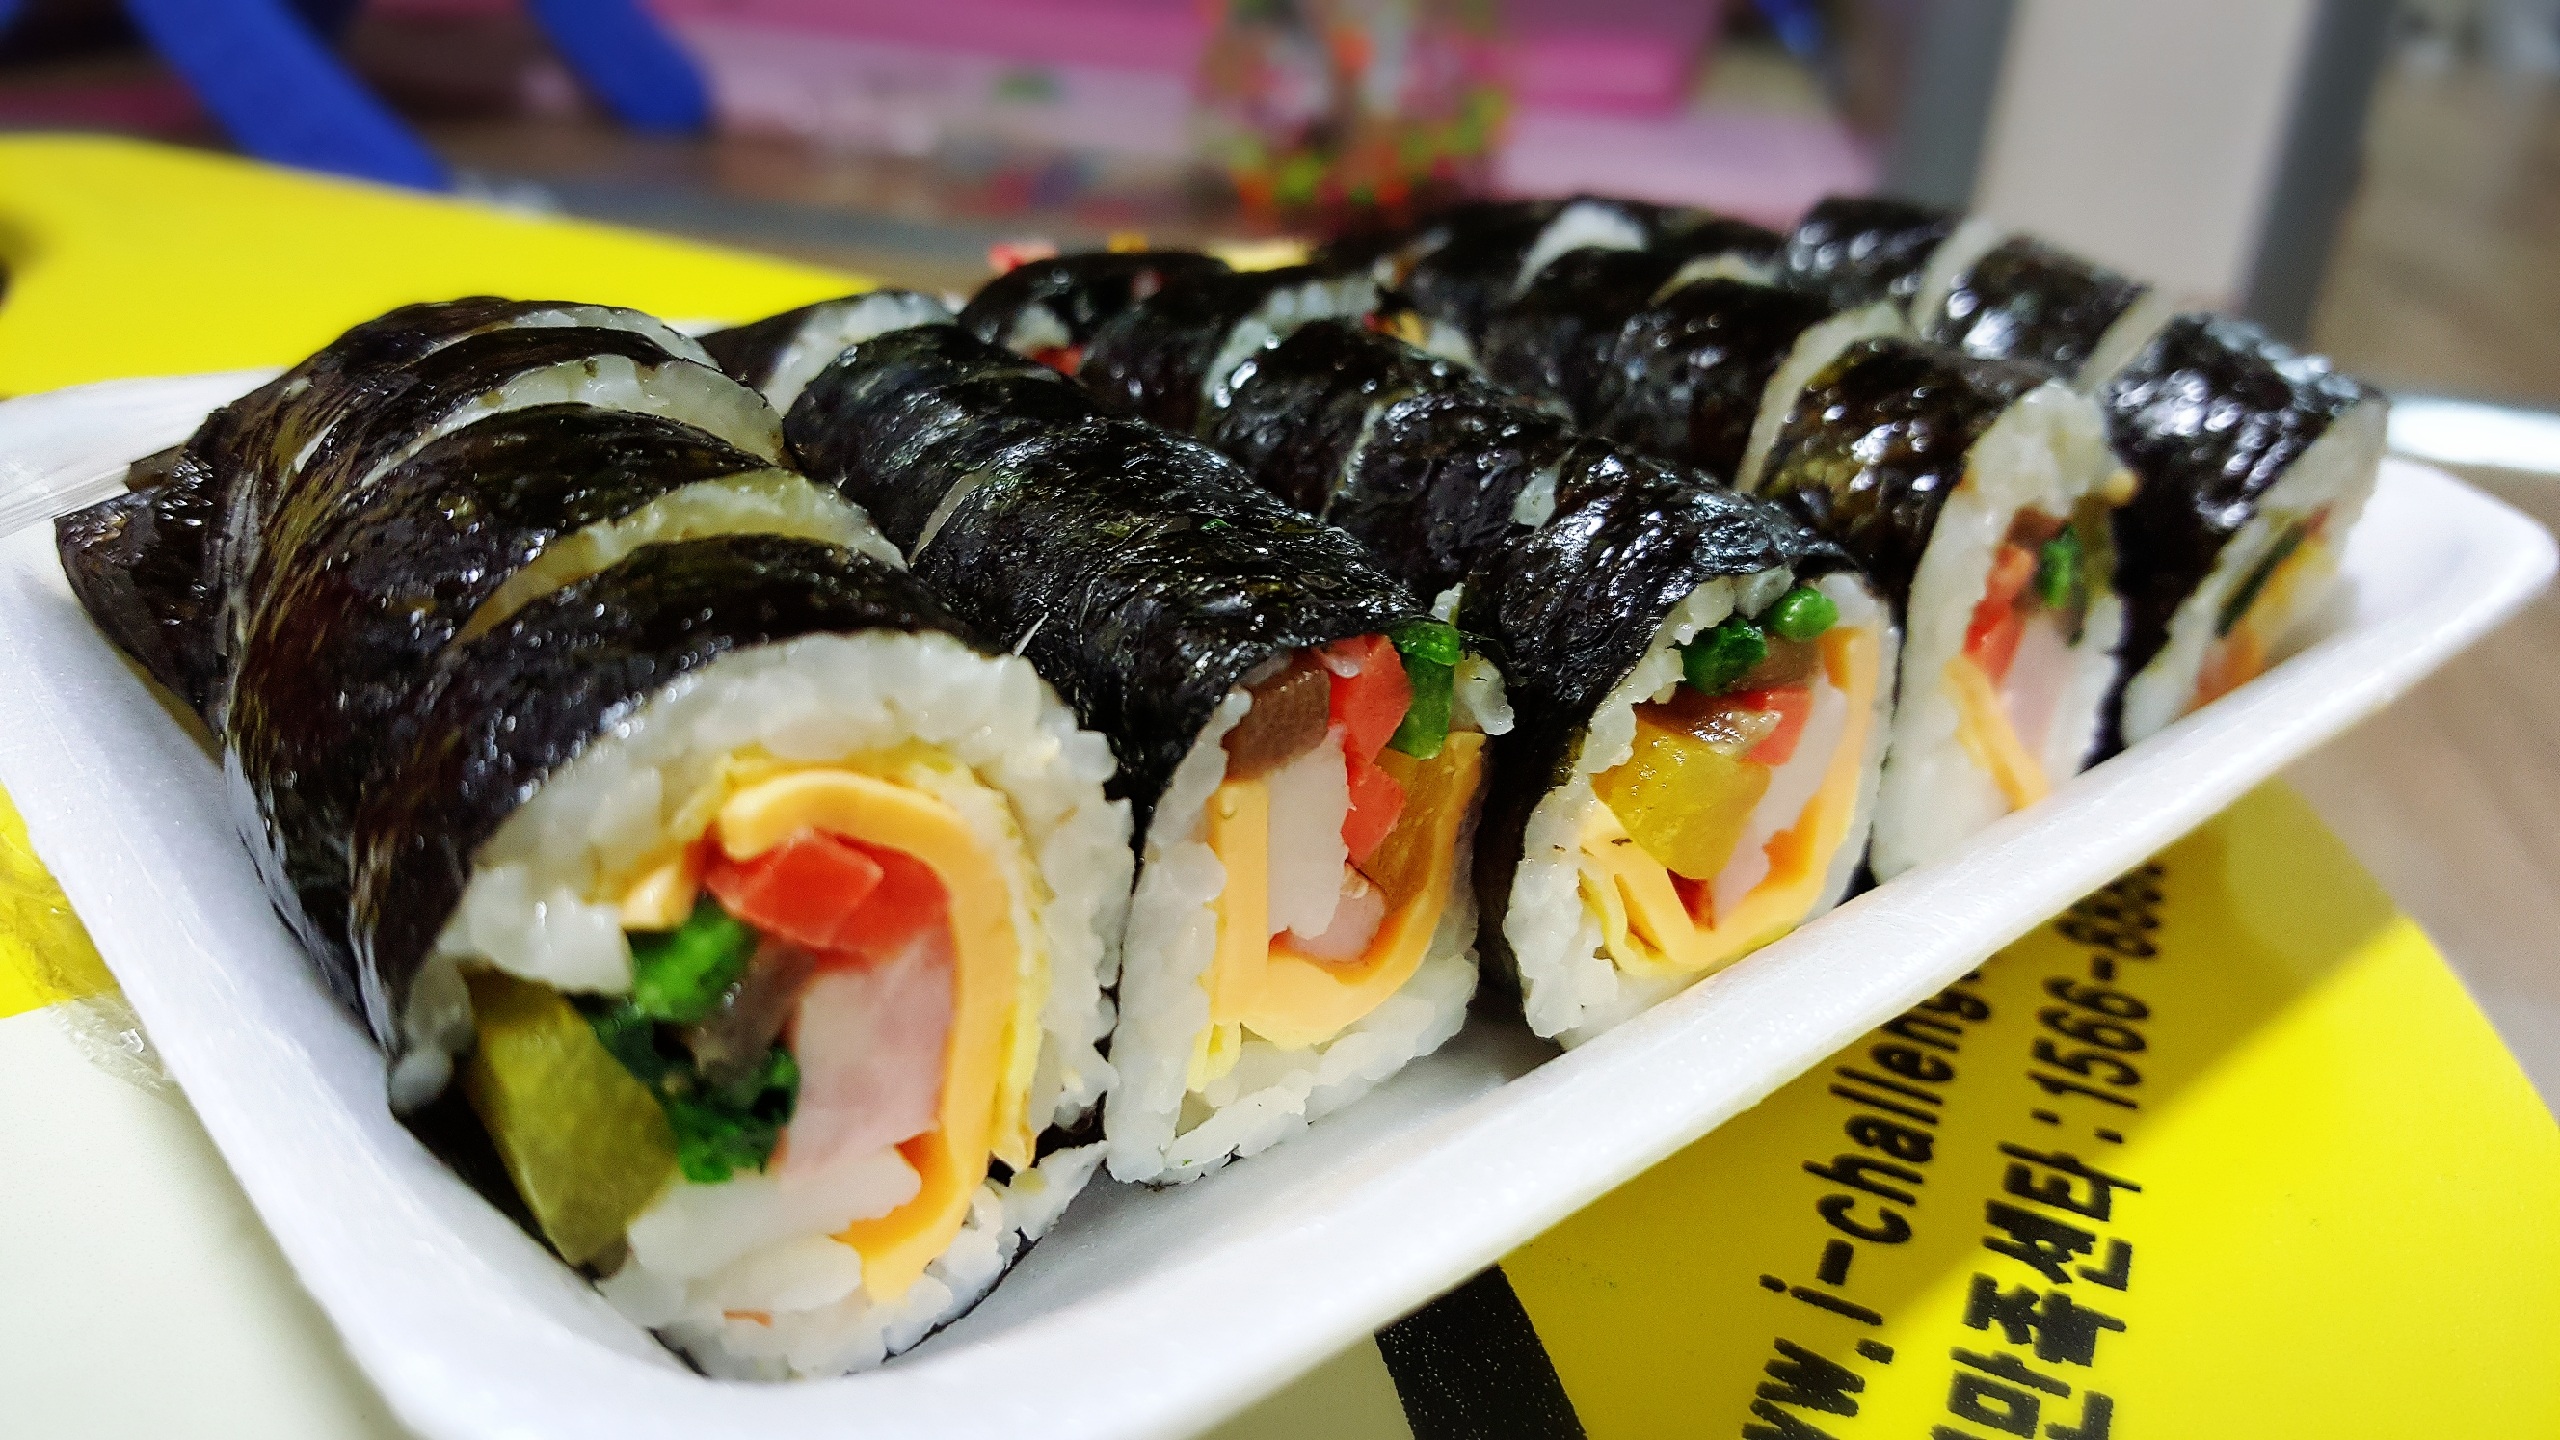
dish, meal, food, cuisine, asian food, sushi, bob, kim rice, gimbap, california roll, laver